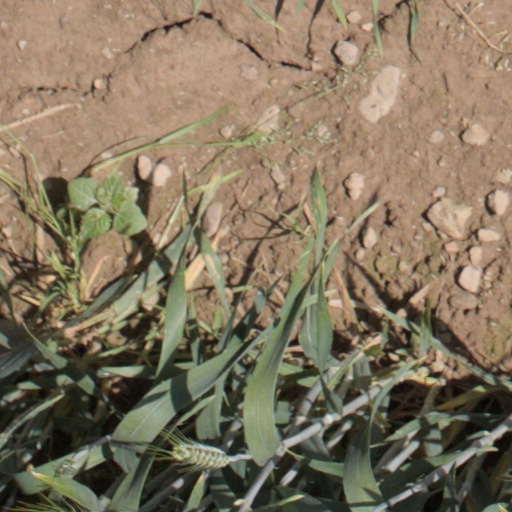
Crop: wheat